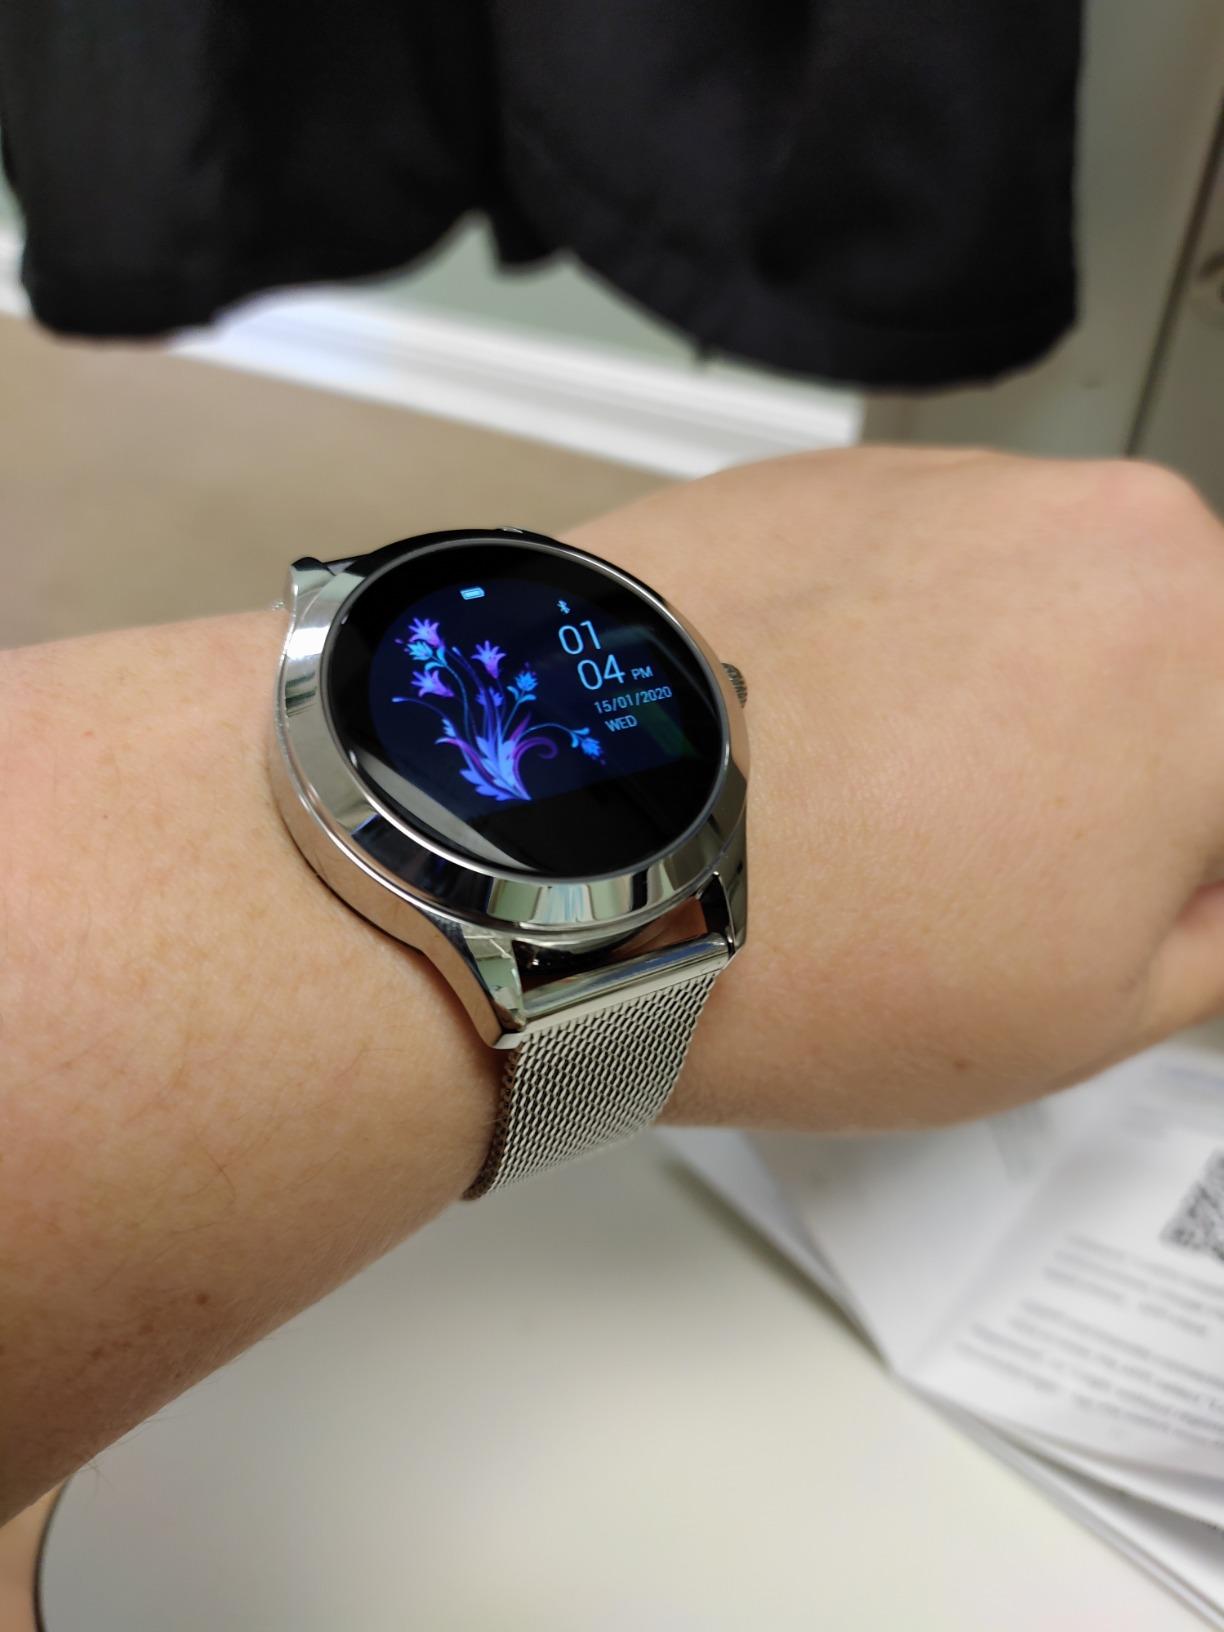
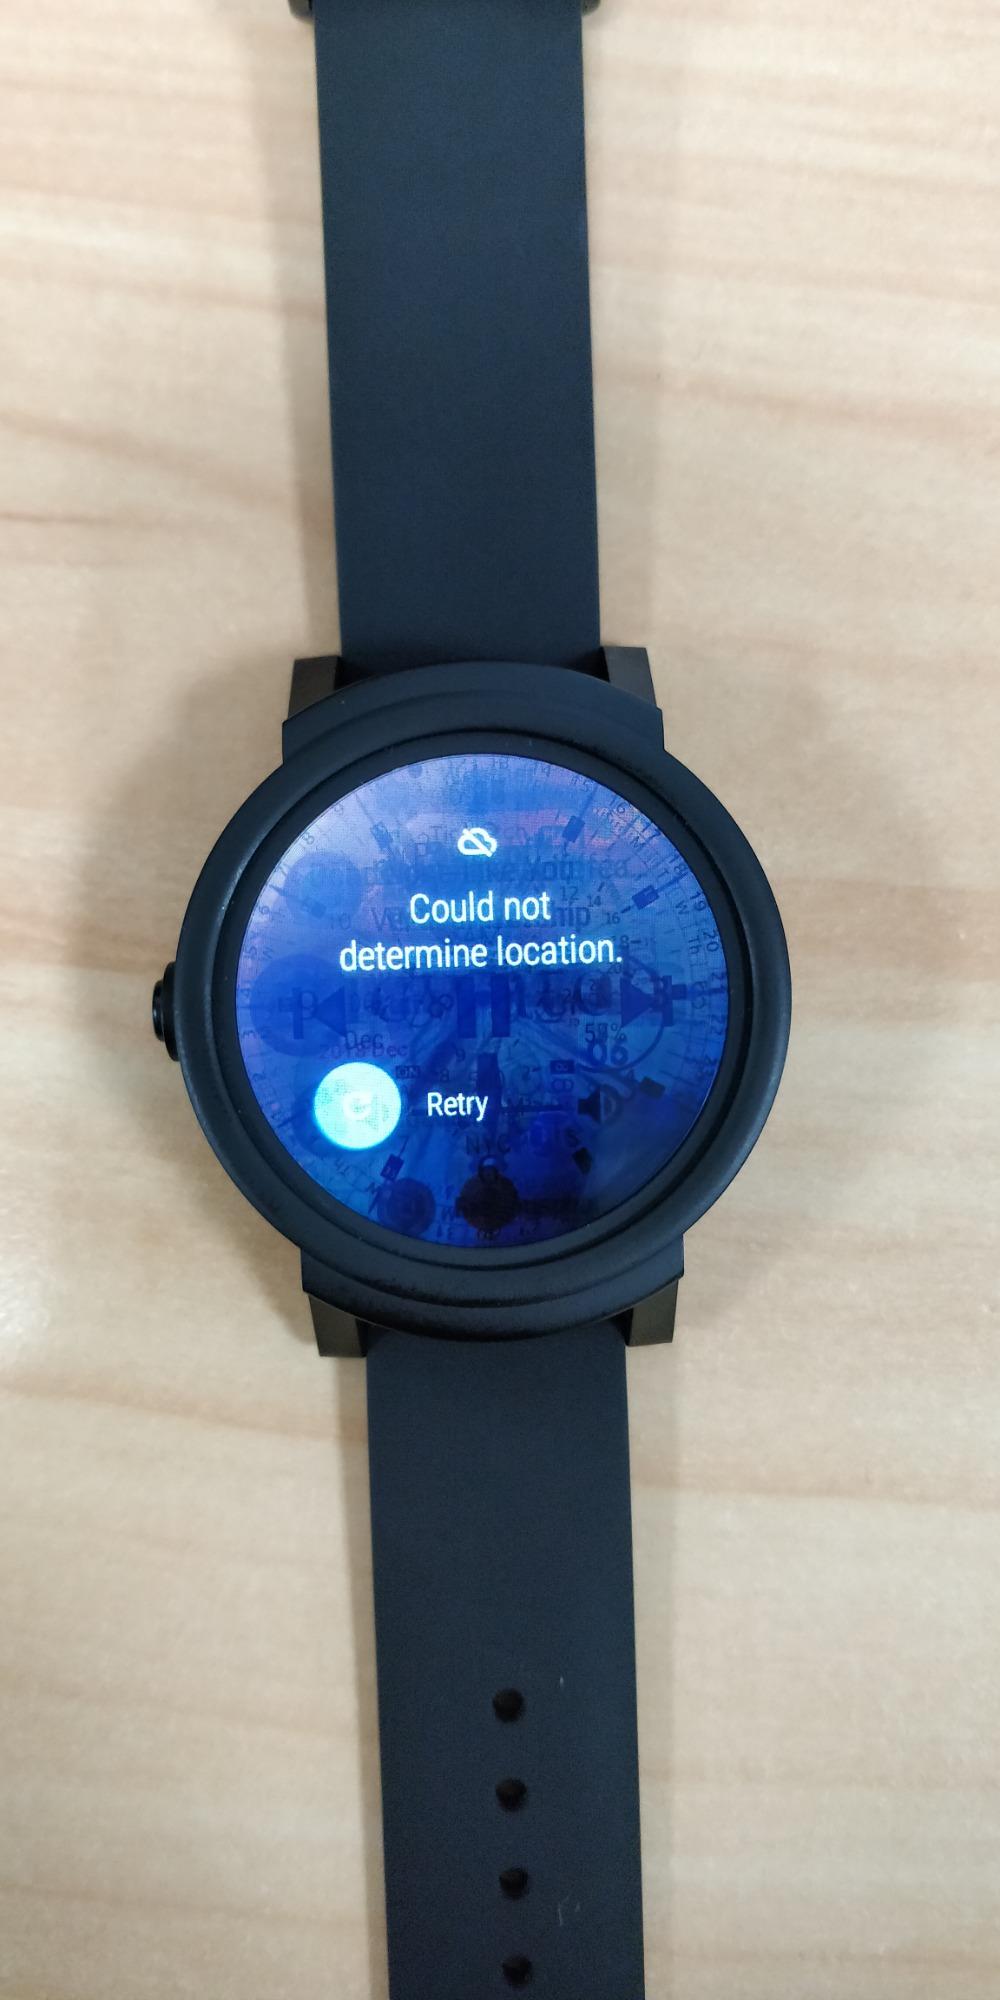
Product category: smartwatch
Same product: no